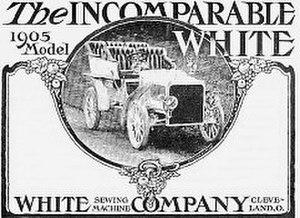
White Motor Company est une marque américaine d'automobiles et de camions qui fut fondée en 1901, les actifs de la compagnie appartiennent à Volvo, depuis 1981.